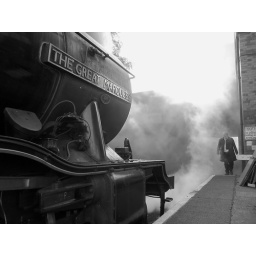
61994 has dropped onto it's train in the up platform at Loughborough Central. Looks good in BR lined black ;-)